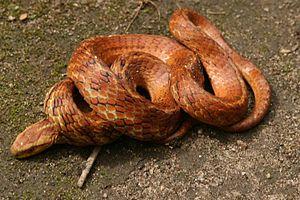
La province de Misiones est une province d'Argentine située dans le nord-est du pays. Elle est bordée à l'ouest par le Paraguay, à l'est du nord au sud par le Brésil et au sud-ouest par la province de Corrientes.
Tomodon est un genre de serpents de la famille des Dipsadidae.
Tomodon dorsatus est une espèce de serpents de la famille des Dipsadidae.